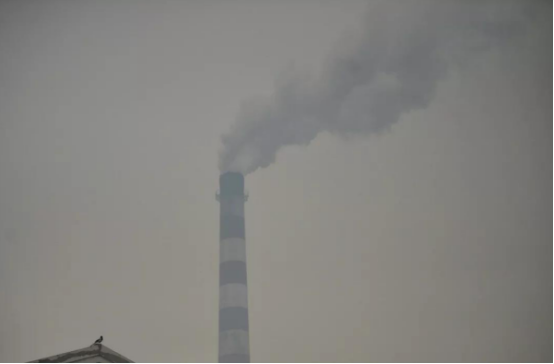
Weather: foggy or hazy